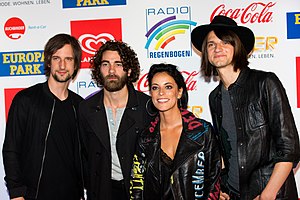
Silbermond
Silbermond i 2017
Silbermond er et tysk band, fra Bautzen i Sachsen. Bandets medlemmer er Stefanie Kloss, Andreas Nowak, Johannes og Thomas Stolle.